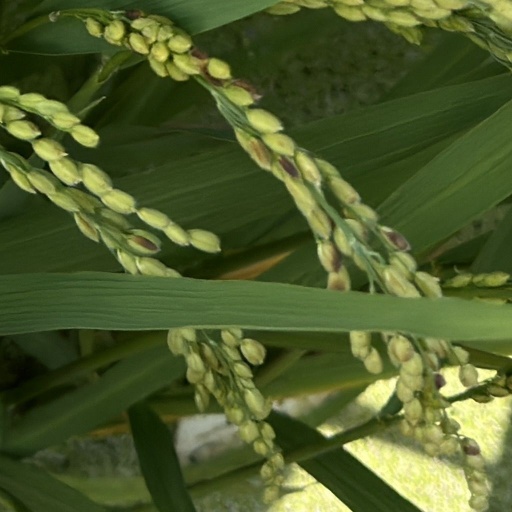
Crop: rice